Romancing SaGa

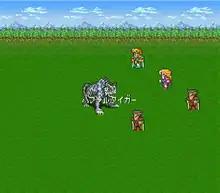
A battle in the original "Romancing SaGa"

"Romancing SaGa" is a role-playing video game where the player takes on the role of eight different protagonists, playing through their narratives and an overarching story in a nonlinear style. After choosing a protagonist, the player explores the game's overworld freely, triggering narrative events, engaging in battles, and performing side activities. Over the course of the game a party of characters is built up, with some recruitable members being the unchosen protagonists. Progression of the main narrative is based on the number of events the player completes, their current strength, and speaking to certain characters. This free exploration is dubbed the Free Scenario System.